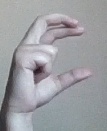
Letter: thal